Martin Ferguson Smith

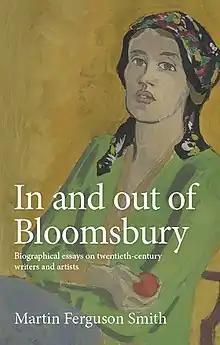
This is the front cover art for the book In and out of Bloomsbury written by Martin Ferguson Smith.

Smith has published his work on Diogenes’ inscription in five books and about 80 articles. The latest book and the series of articles in the journal "Epigraphica Anatolica" (2007–2012, 2016, 2018), in which the numerous and important discoveries made since 2007 are presented, were co-authored with Jürgen Hammerstaedt.